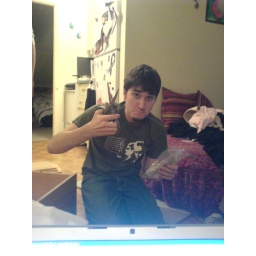
Another fun picture of me building the shelf accented nicely by Nick's glowing laptop